Direction Lourdes

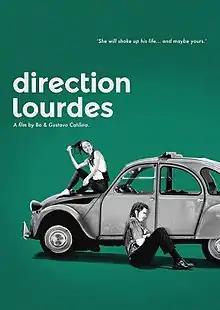
Official Poster Direction Lourdes

Direction Lourdes is a Belgian-French road movie directed by Bo & Gustavo Catilina in 2017.